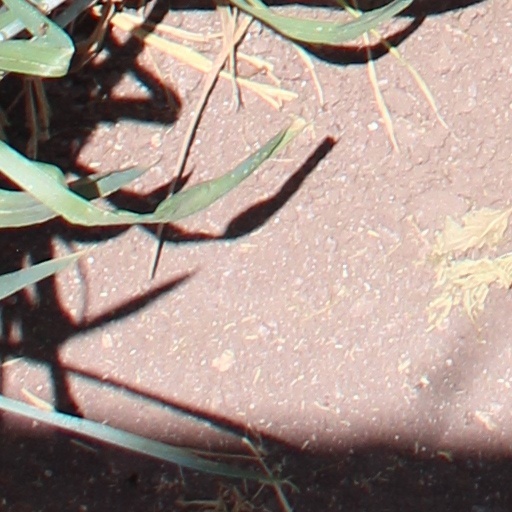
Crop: wheat